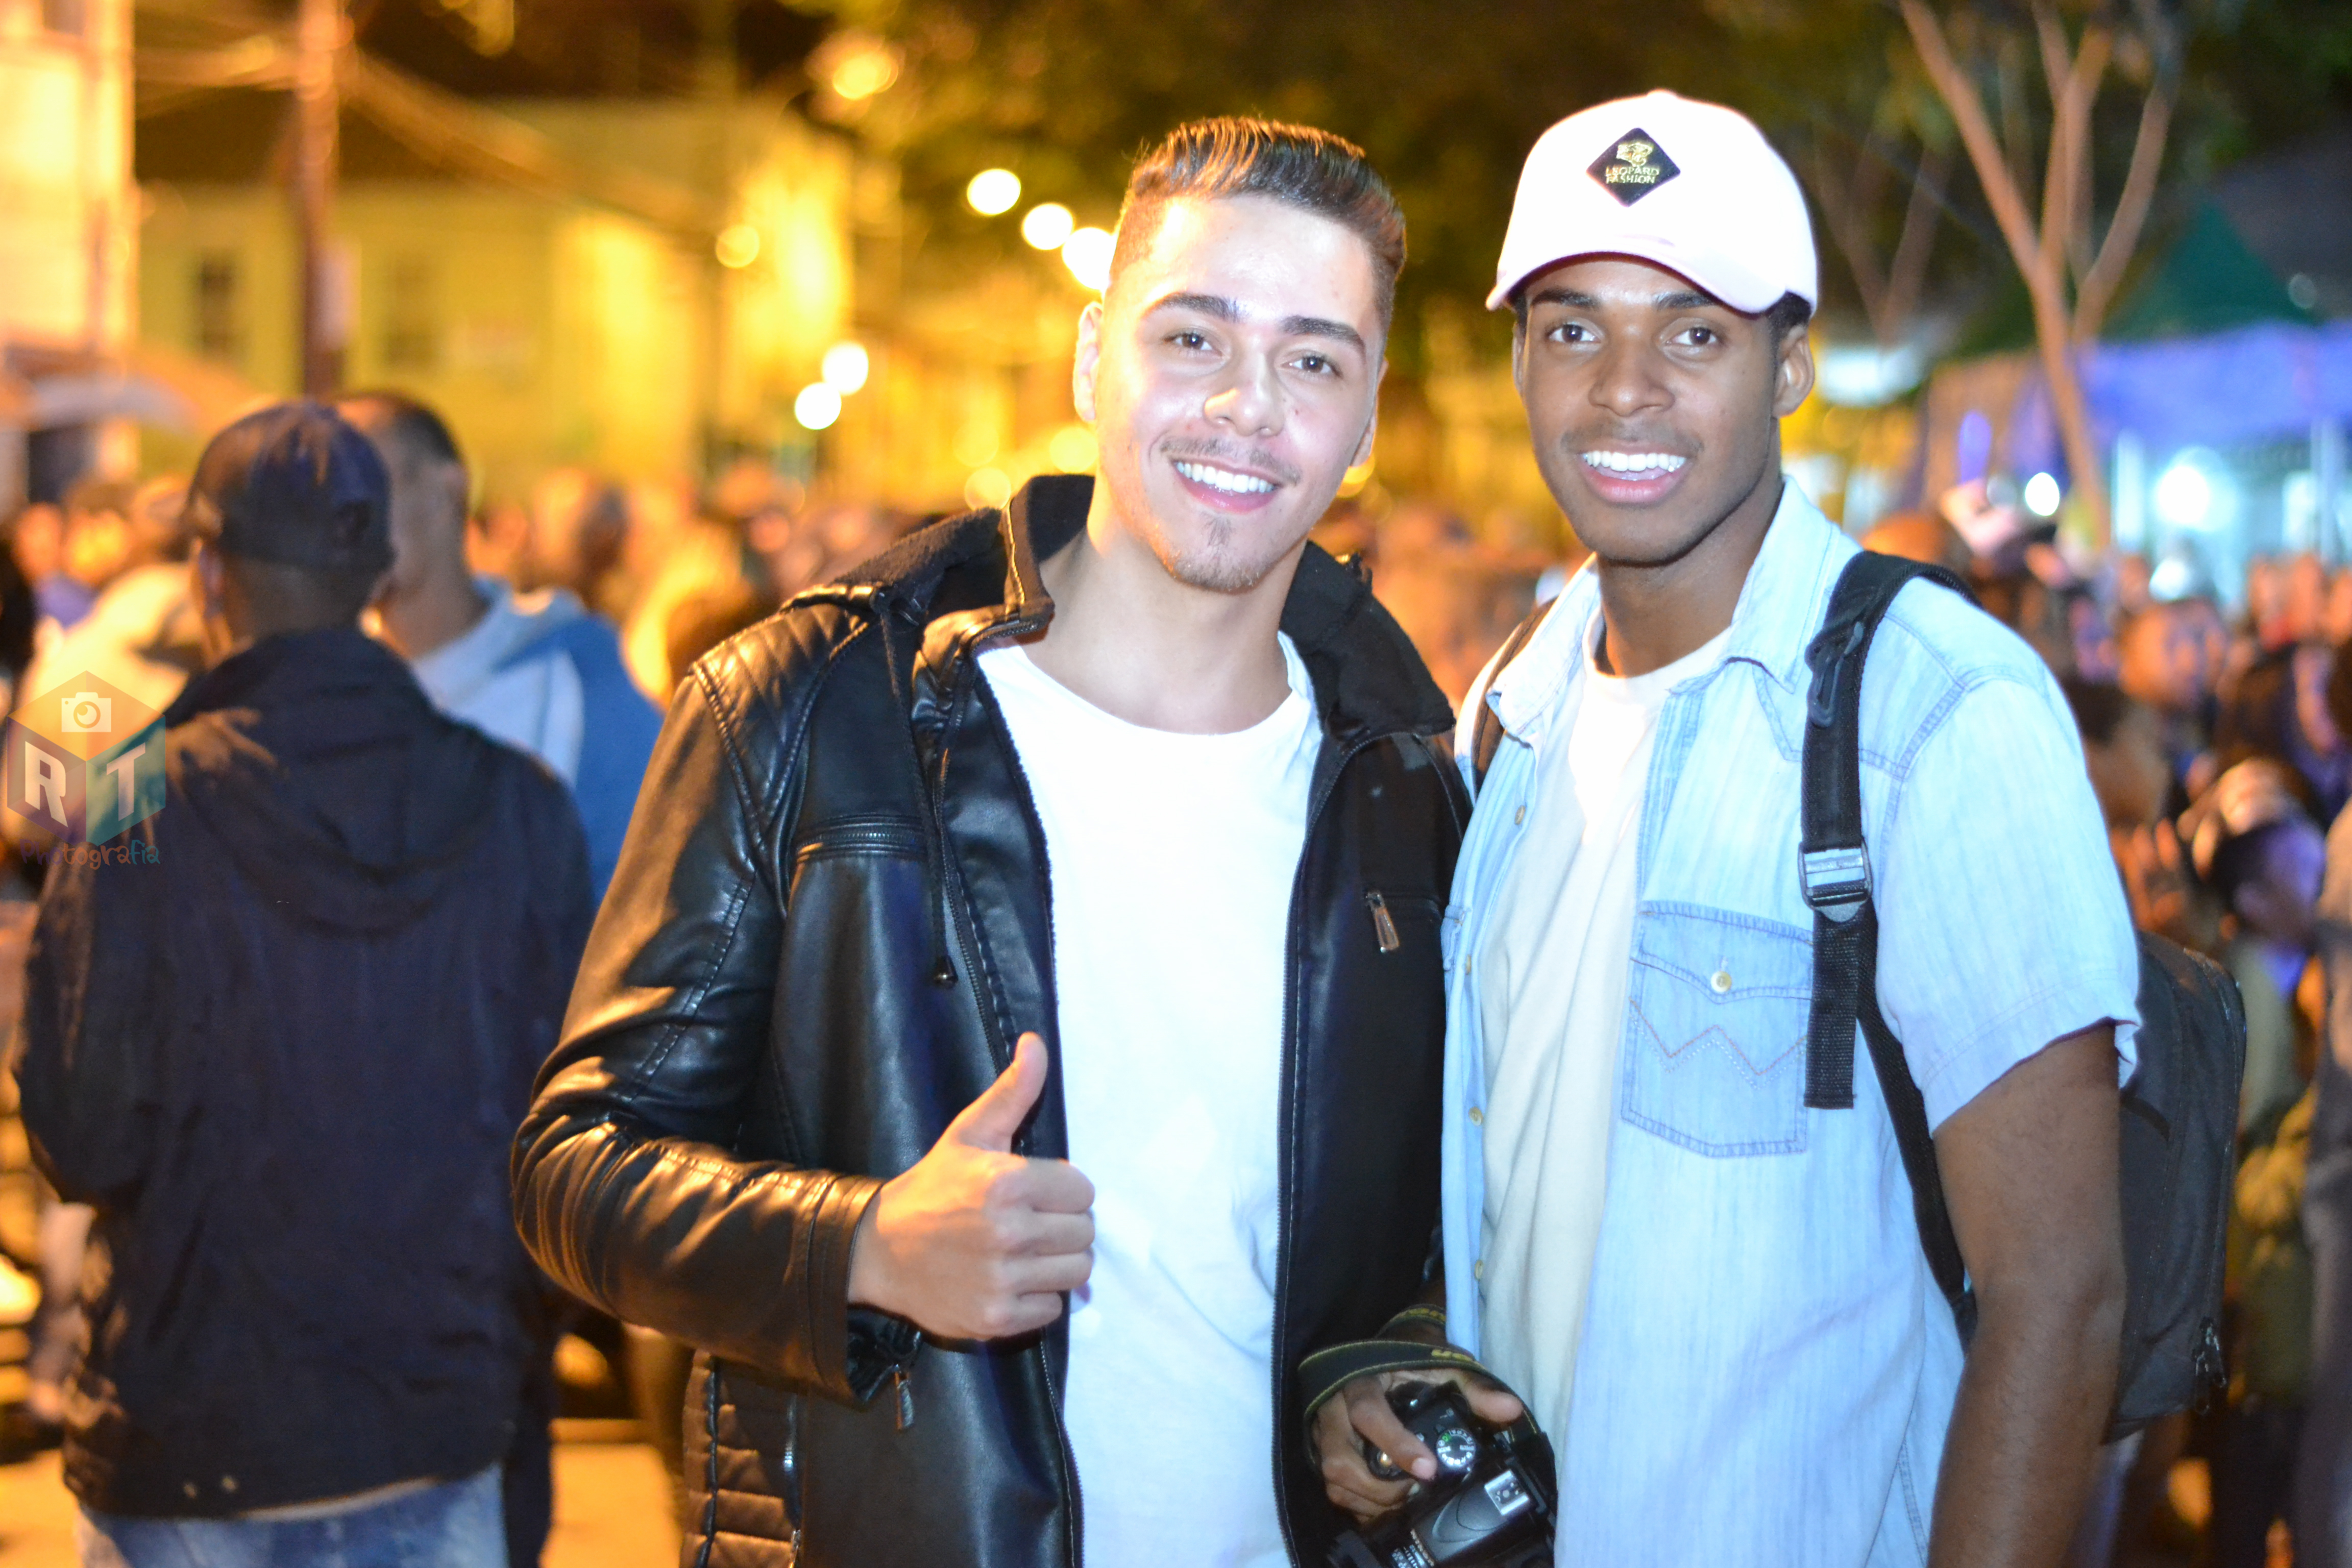
photography, event, product, socialite, fun, recreation